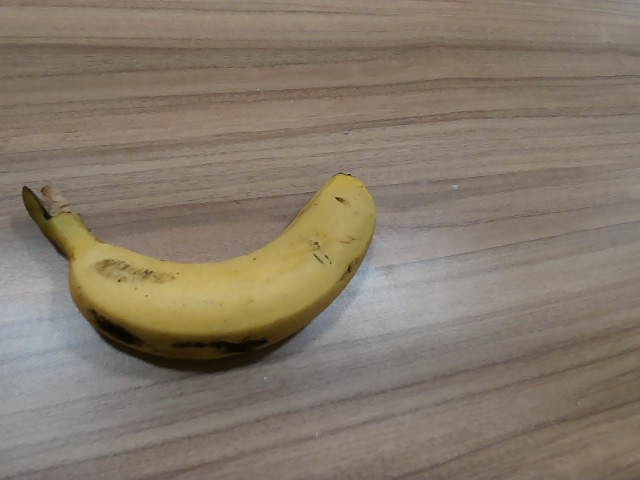
Label: Ripe_Banana